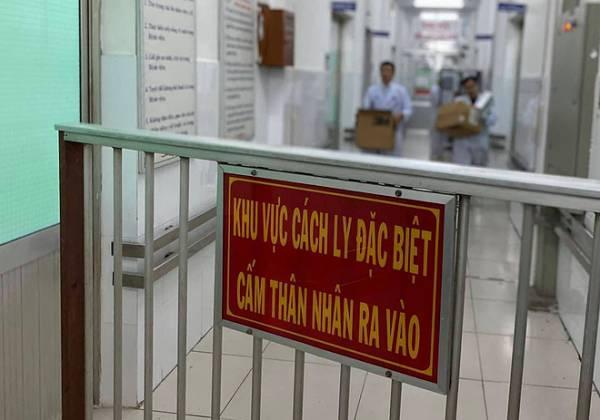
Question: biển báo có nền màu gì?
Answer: màu đỏ